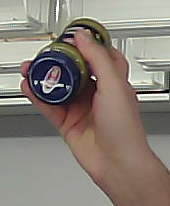
Product: barilla_pesto